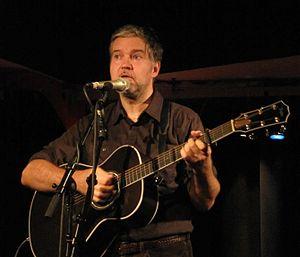
Lloyd Cole est un chanteur/compositeur anglais.